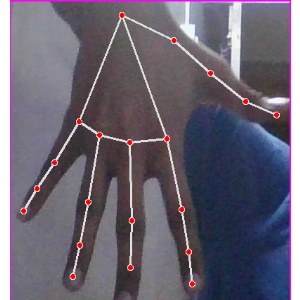
अक्षर: ढ